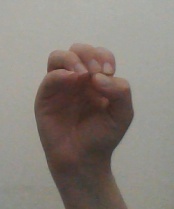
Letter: ha